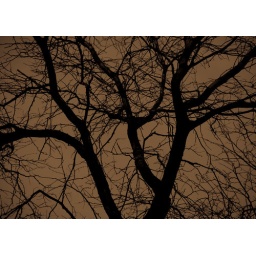
My silver maple tree in the backyard